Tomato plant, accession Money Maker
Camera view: tilt-top (135 deg); turntable rotation: 300 degrees
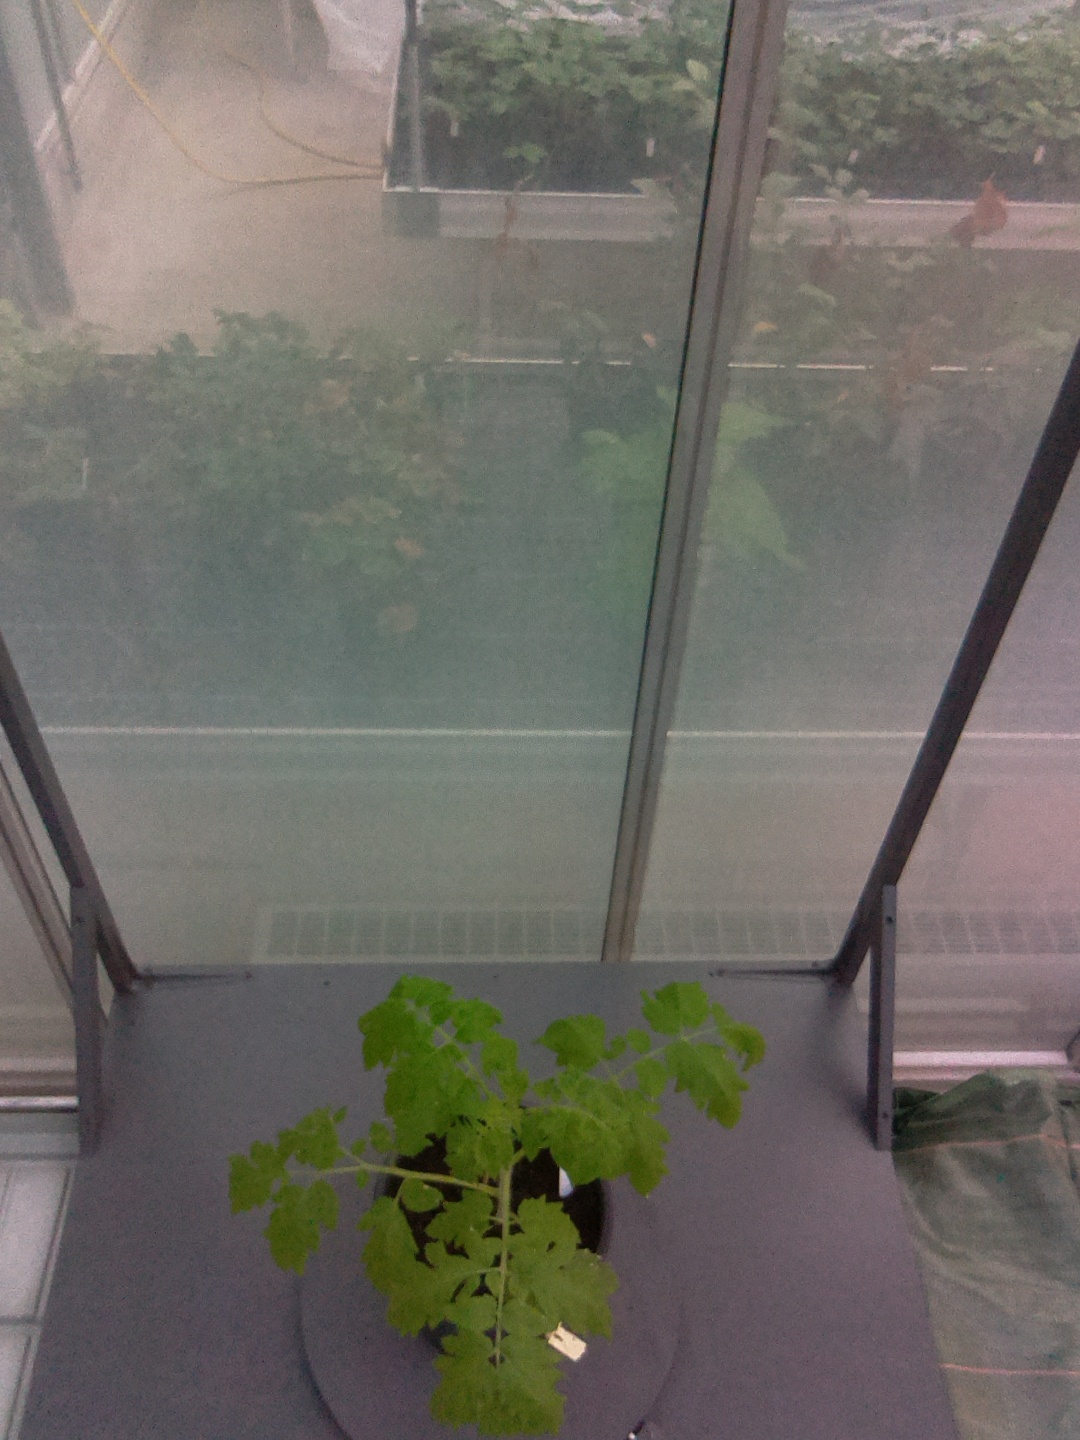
BBCH growth stage 13: 6 of true leaves visible